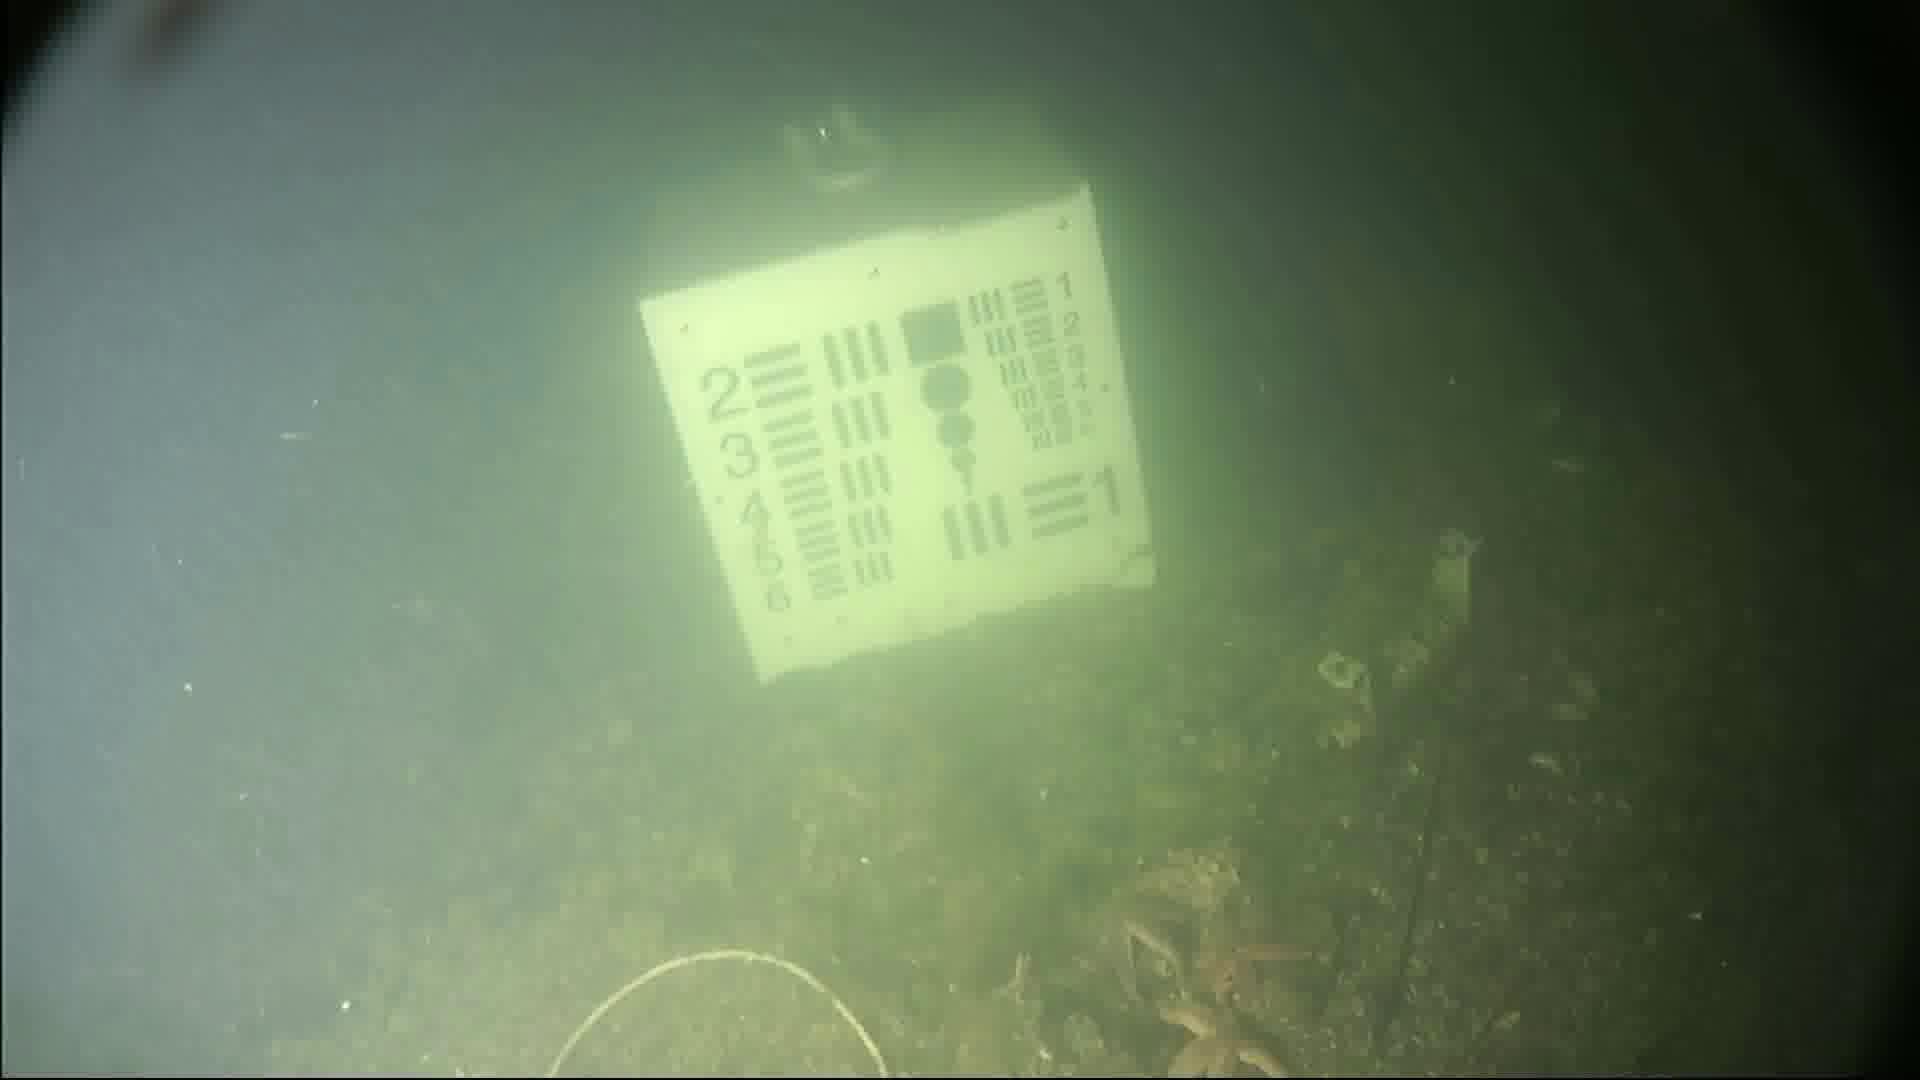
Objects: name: starfish